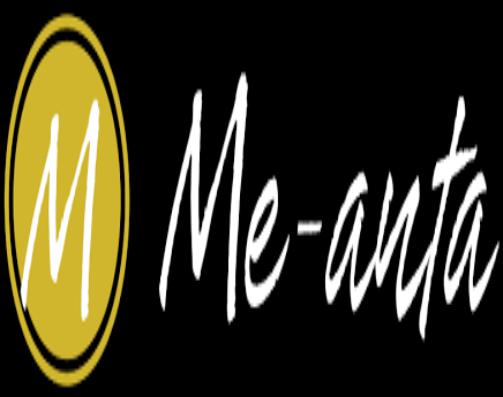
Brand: ANTA
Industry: Clothes